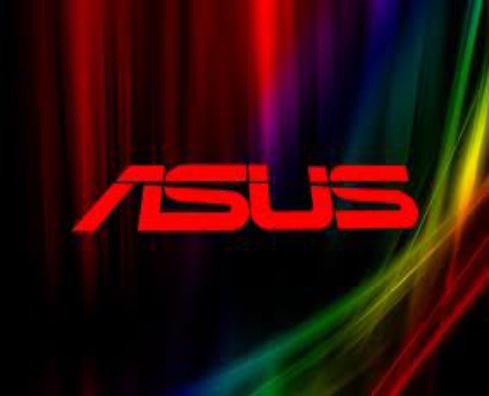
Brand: ASUS
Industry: Electronic